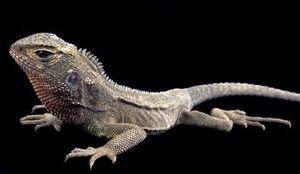
Enyalioides rubrigularis est une espèce de sauriens de la famille des Hoplocercidae.